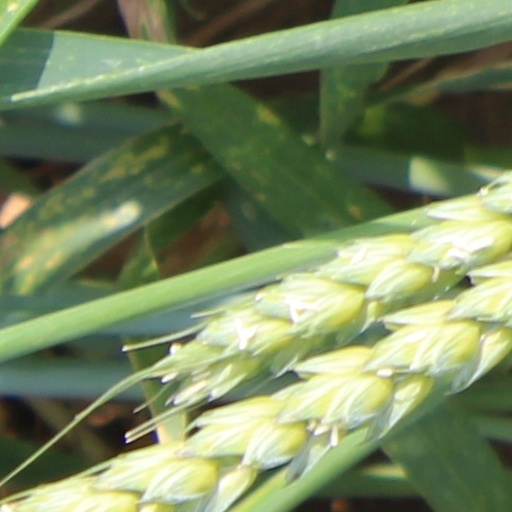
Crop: wheat